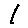
Label: 1